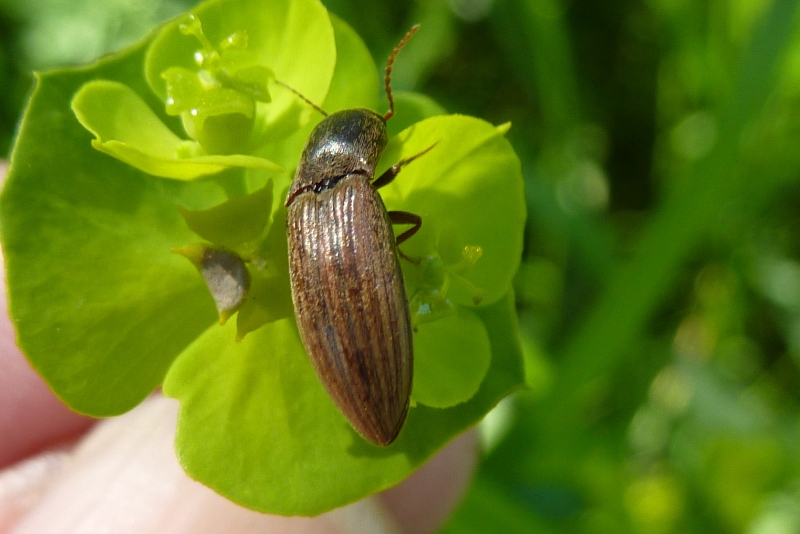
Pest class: clickbeetles_wireworms